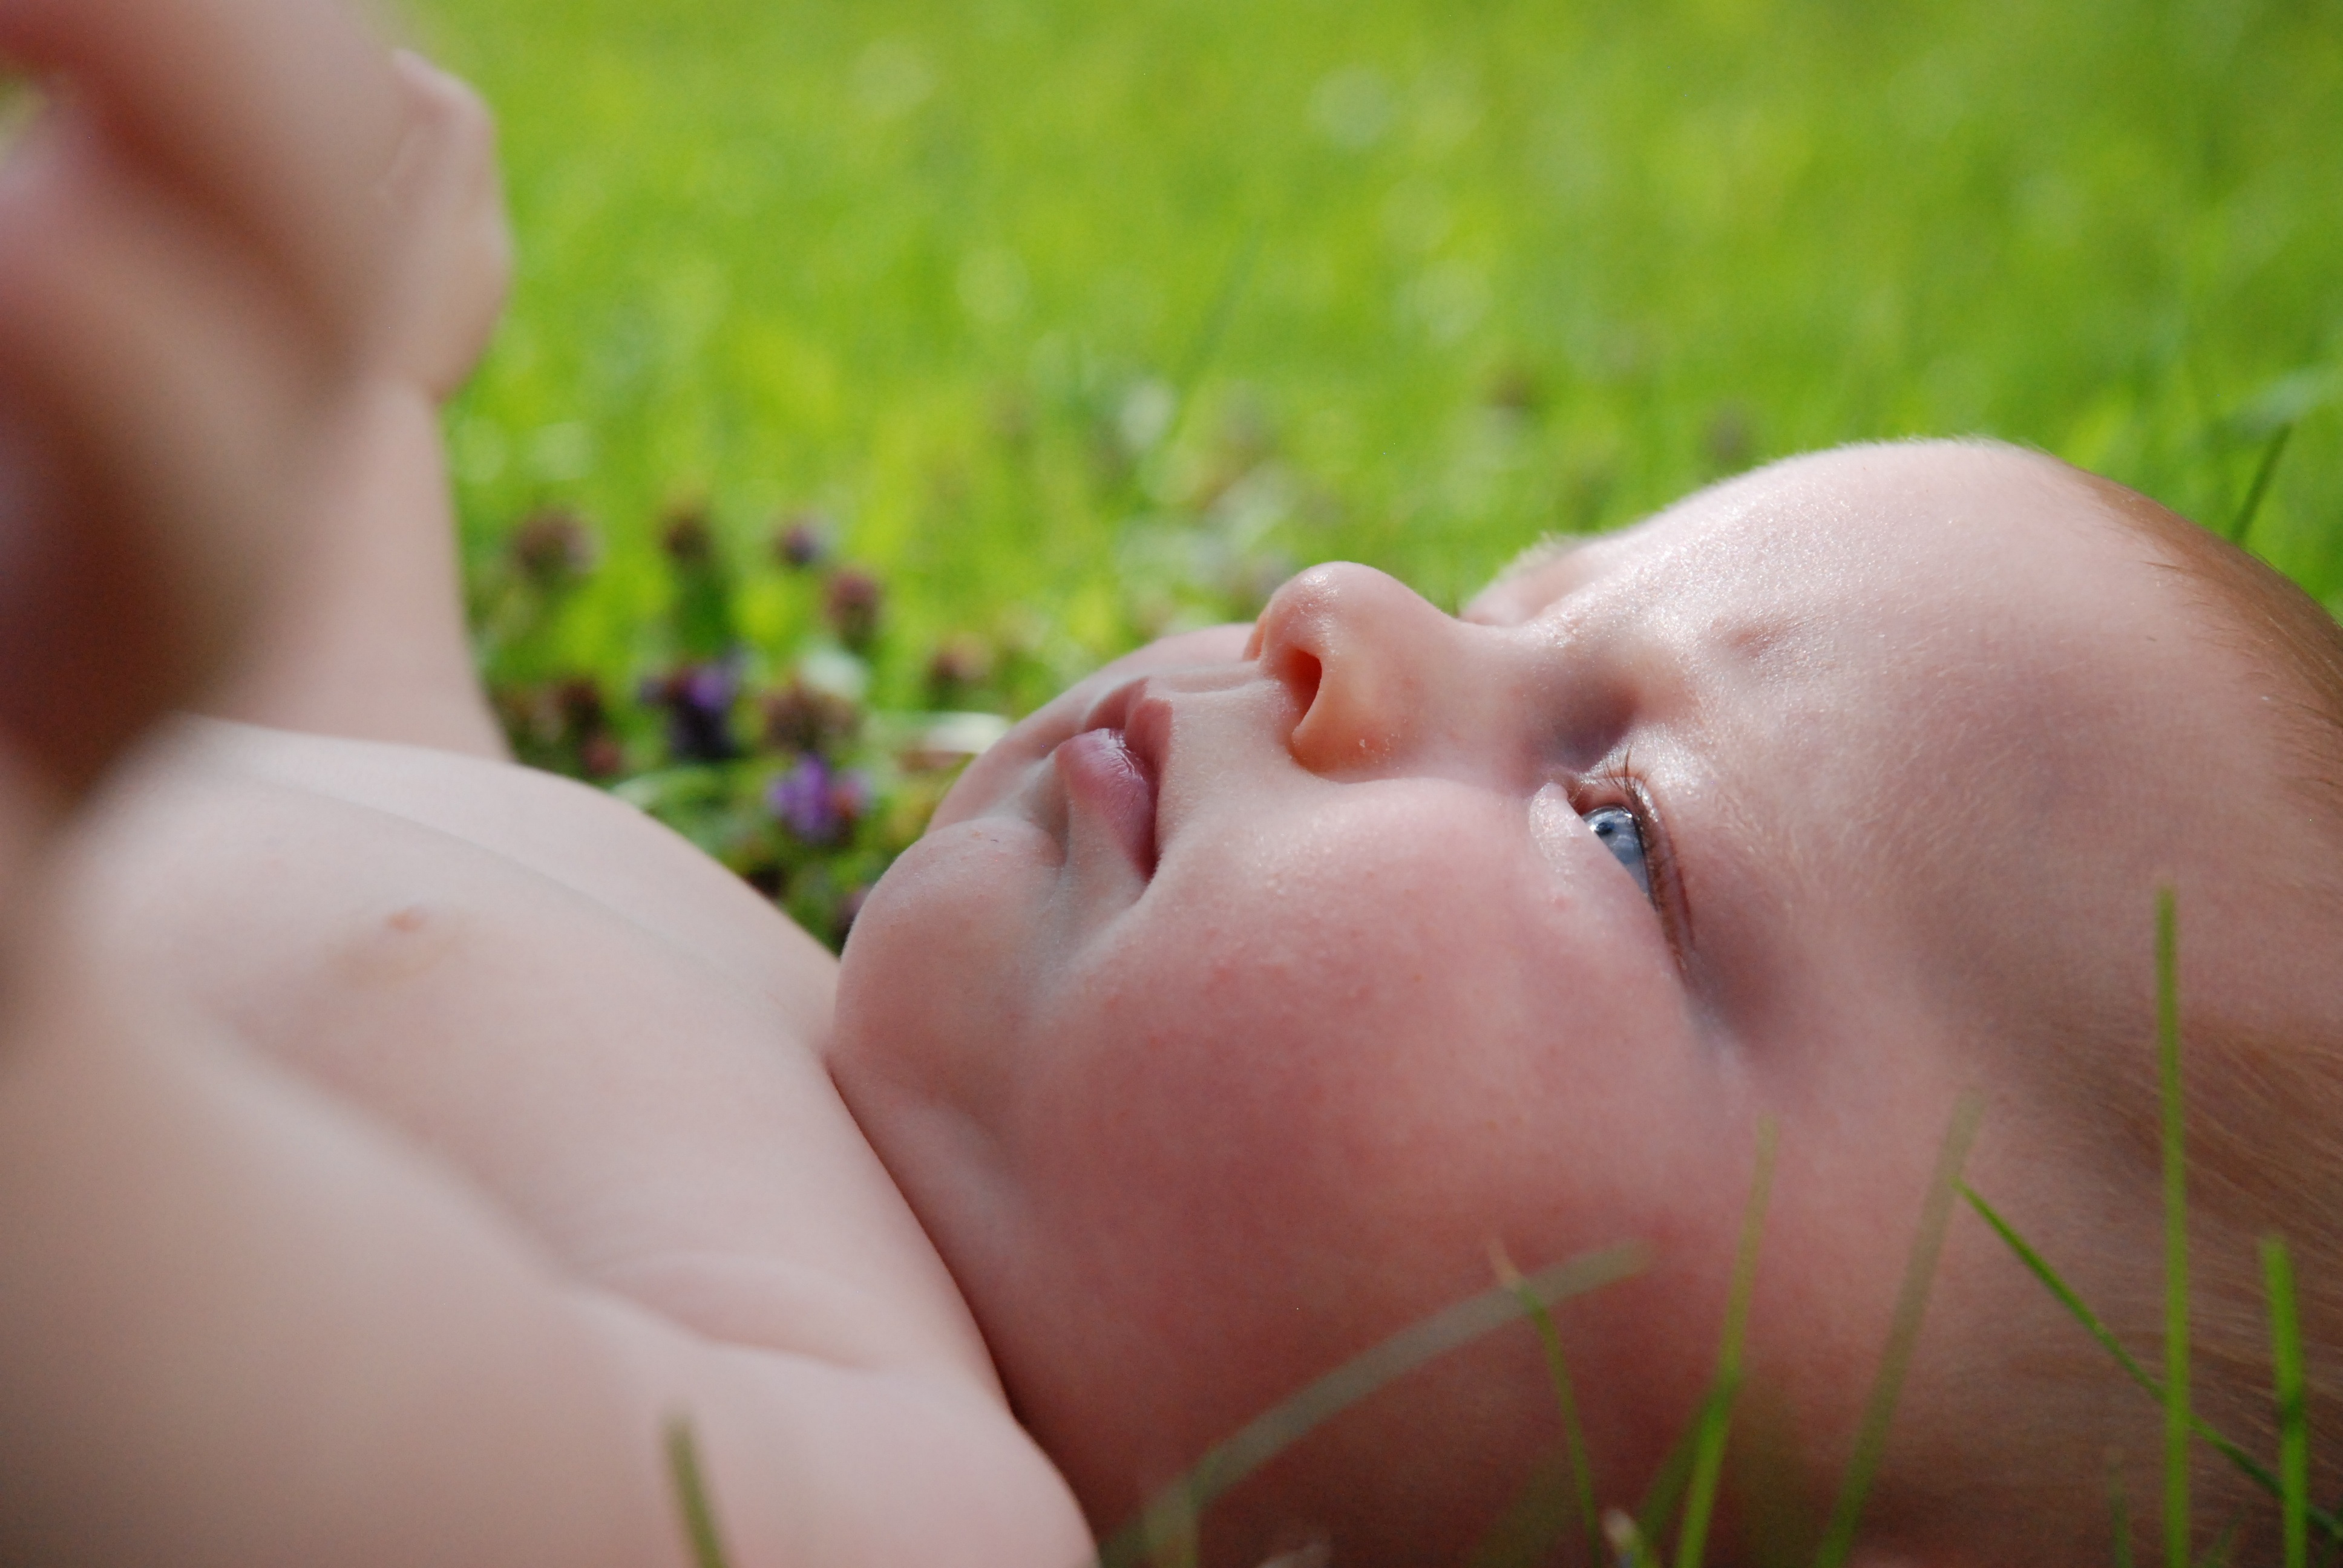
hand, grass, person, photography, child, baby, facial expression, mouth, turf, close up, face, infant, toddler, eye, skin, emotion, portrait photography, human action